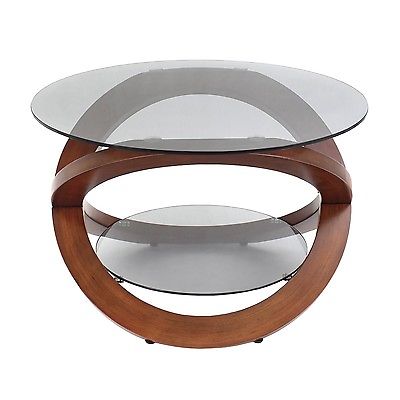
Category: table